Mount Hope Cemetery (San Diego)

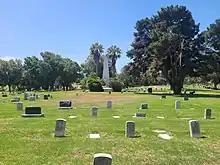
Monument of the Fraternal Order of Eagles at Mount Hope Cemetery

Mount Hope Cemetery is a cemetery in San Diego, California. It is believed to be named for its rolling hills and distant bay views; the community of Mount Hope adopted the name as well. It is adjacent to Greenwood Memorial Park.